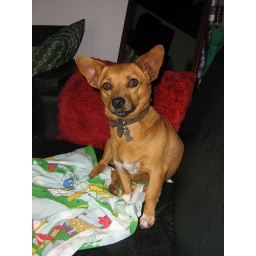
My dog Sandy sitting beside me on the couch. I like this Picture. She has a interesting expression.